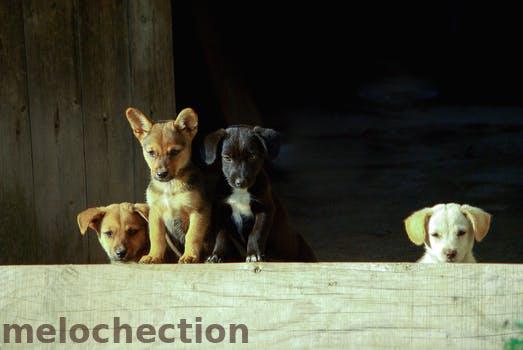
Label: Watermark